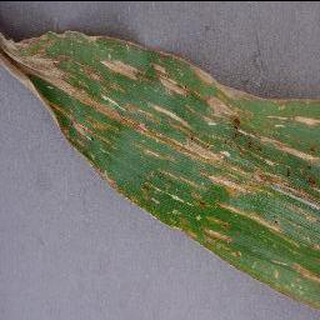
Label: corn_cercospora_leaf_spot